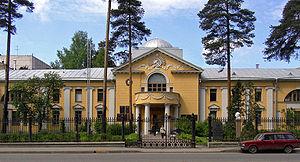
L'Institut physico-technique Ioffe est l'un des plus grands centres de recherche russes dans le domaine de la physique et de la technologie. Il a été fondé en 1918 à Petrograd et a été dirigé pendant plusieurs décennies par Abram Ioffé. L'institut est membre de l'académie des sciences de Russie.